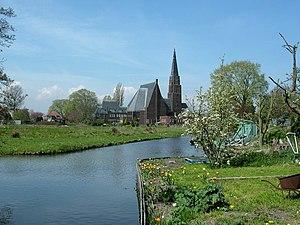
Andijk est un village et une ancienne commune néerlandaise, en province de Hollande-Septentrionale, dans la région de Frise-Occidentale.